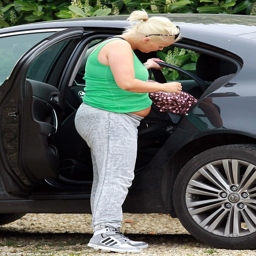
mummy 's here : she was seen speaking to her baby as she carried her out of the vehicle